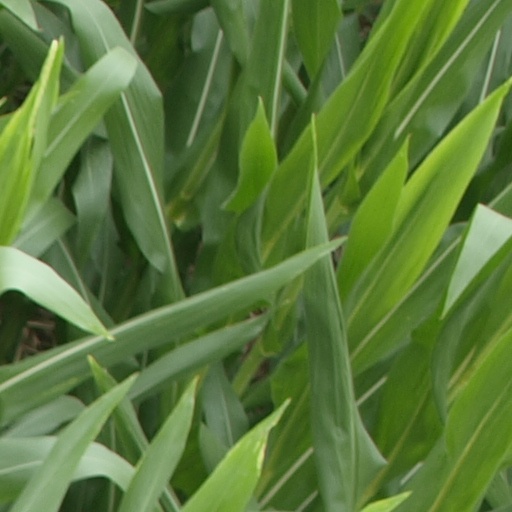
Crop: maize; corn